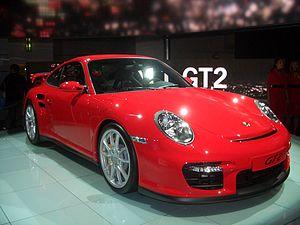
La Porsche 911 GT2 est un véhicule à très hautes performances du constructeur allemand Porsche mis sur le marché en 1993 et commercialisé jusqu'à maintenant. Elle est basée sur la Porsche 911 Turbo, dont elle reprend la majorité des composants - à l'exception de la transmission intégrale - mais avec de nombreuses modifications, que ce soit au niveau moteur, châssis, freins ou aérodynamique. La GT2 est significativement plus légère grâce à sa transmission aux roues arrière uniquement, mais également par de nombreuses simplifications de l'équipement de confort afin de privilégier les performances.